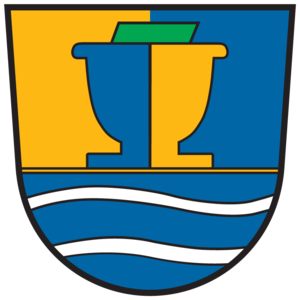
La frontière entre l'Autriche et la Slovénie est la frontière internationale intégralement terrestre séparant ces deux pays, l'Autriche au nord et la Slovénie au sud.
Lavamünd est une commune autrichienne du district de Wolfsberg en Carinthie.